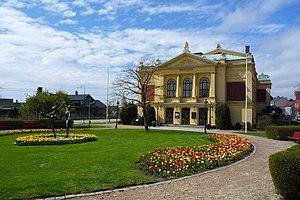
Le théâtre d'Ystad
Ystad est une petite ville portuaire à l'extrémité sud de la Suède. Elle est située en Scanie, au bord de la mer Baltique, à environ 60 km de Malmö et 80 km de Copenhague. La ville compte 18 350 habitants, et la commune dont elle est le chef-lieu environ 27 000.